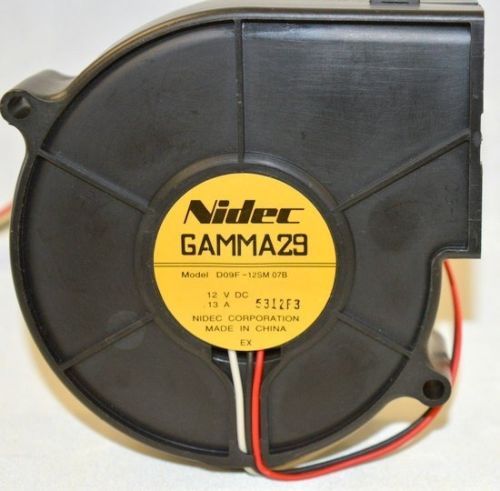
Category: fan